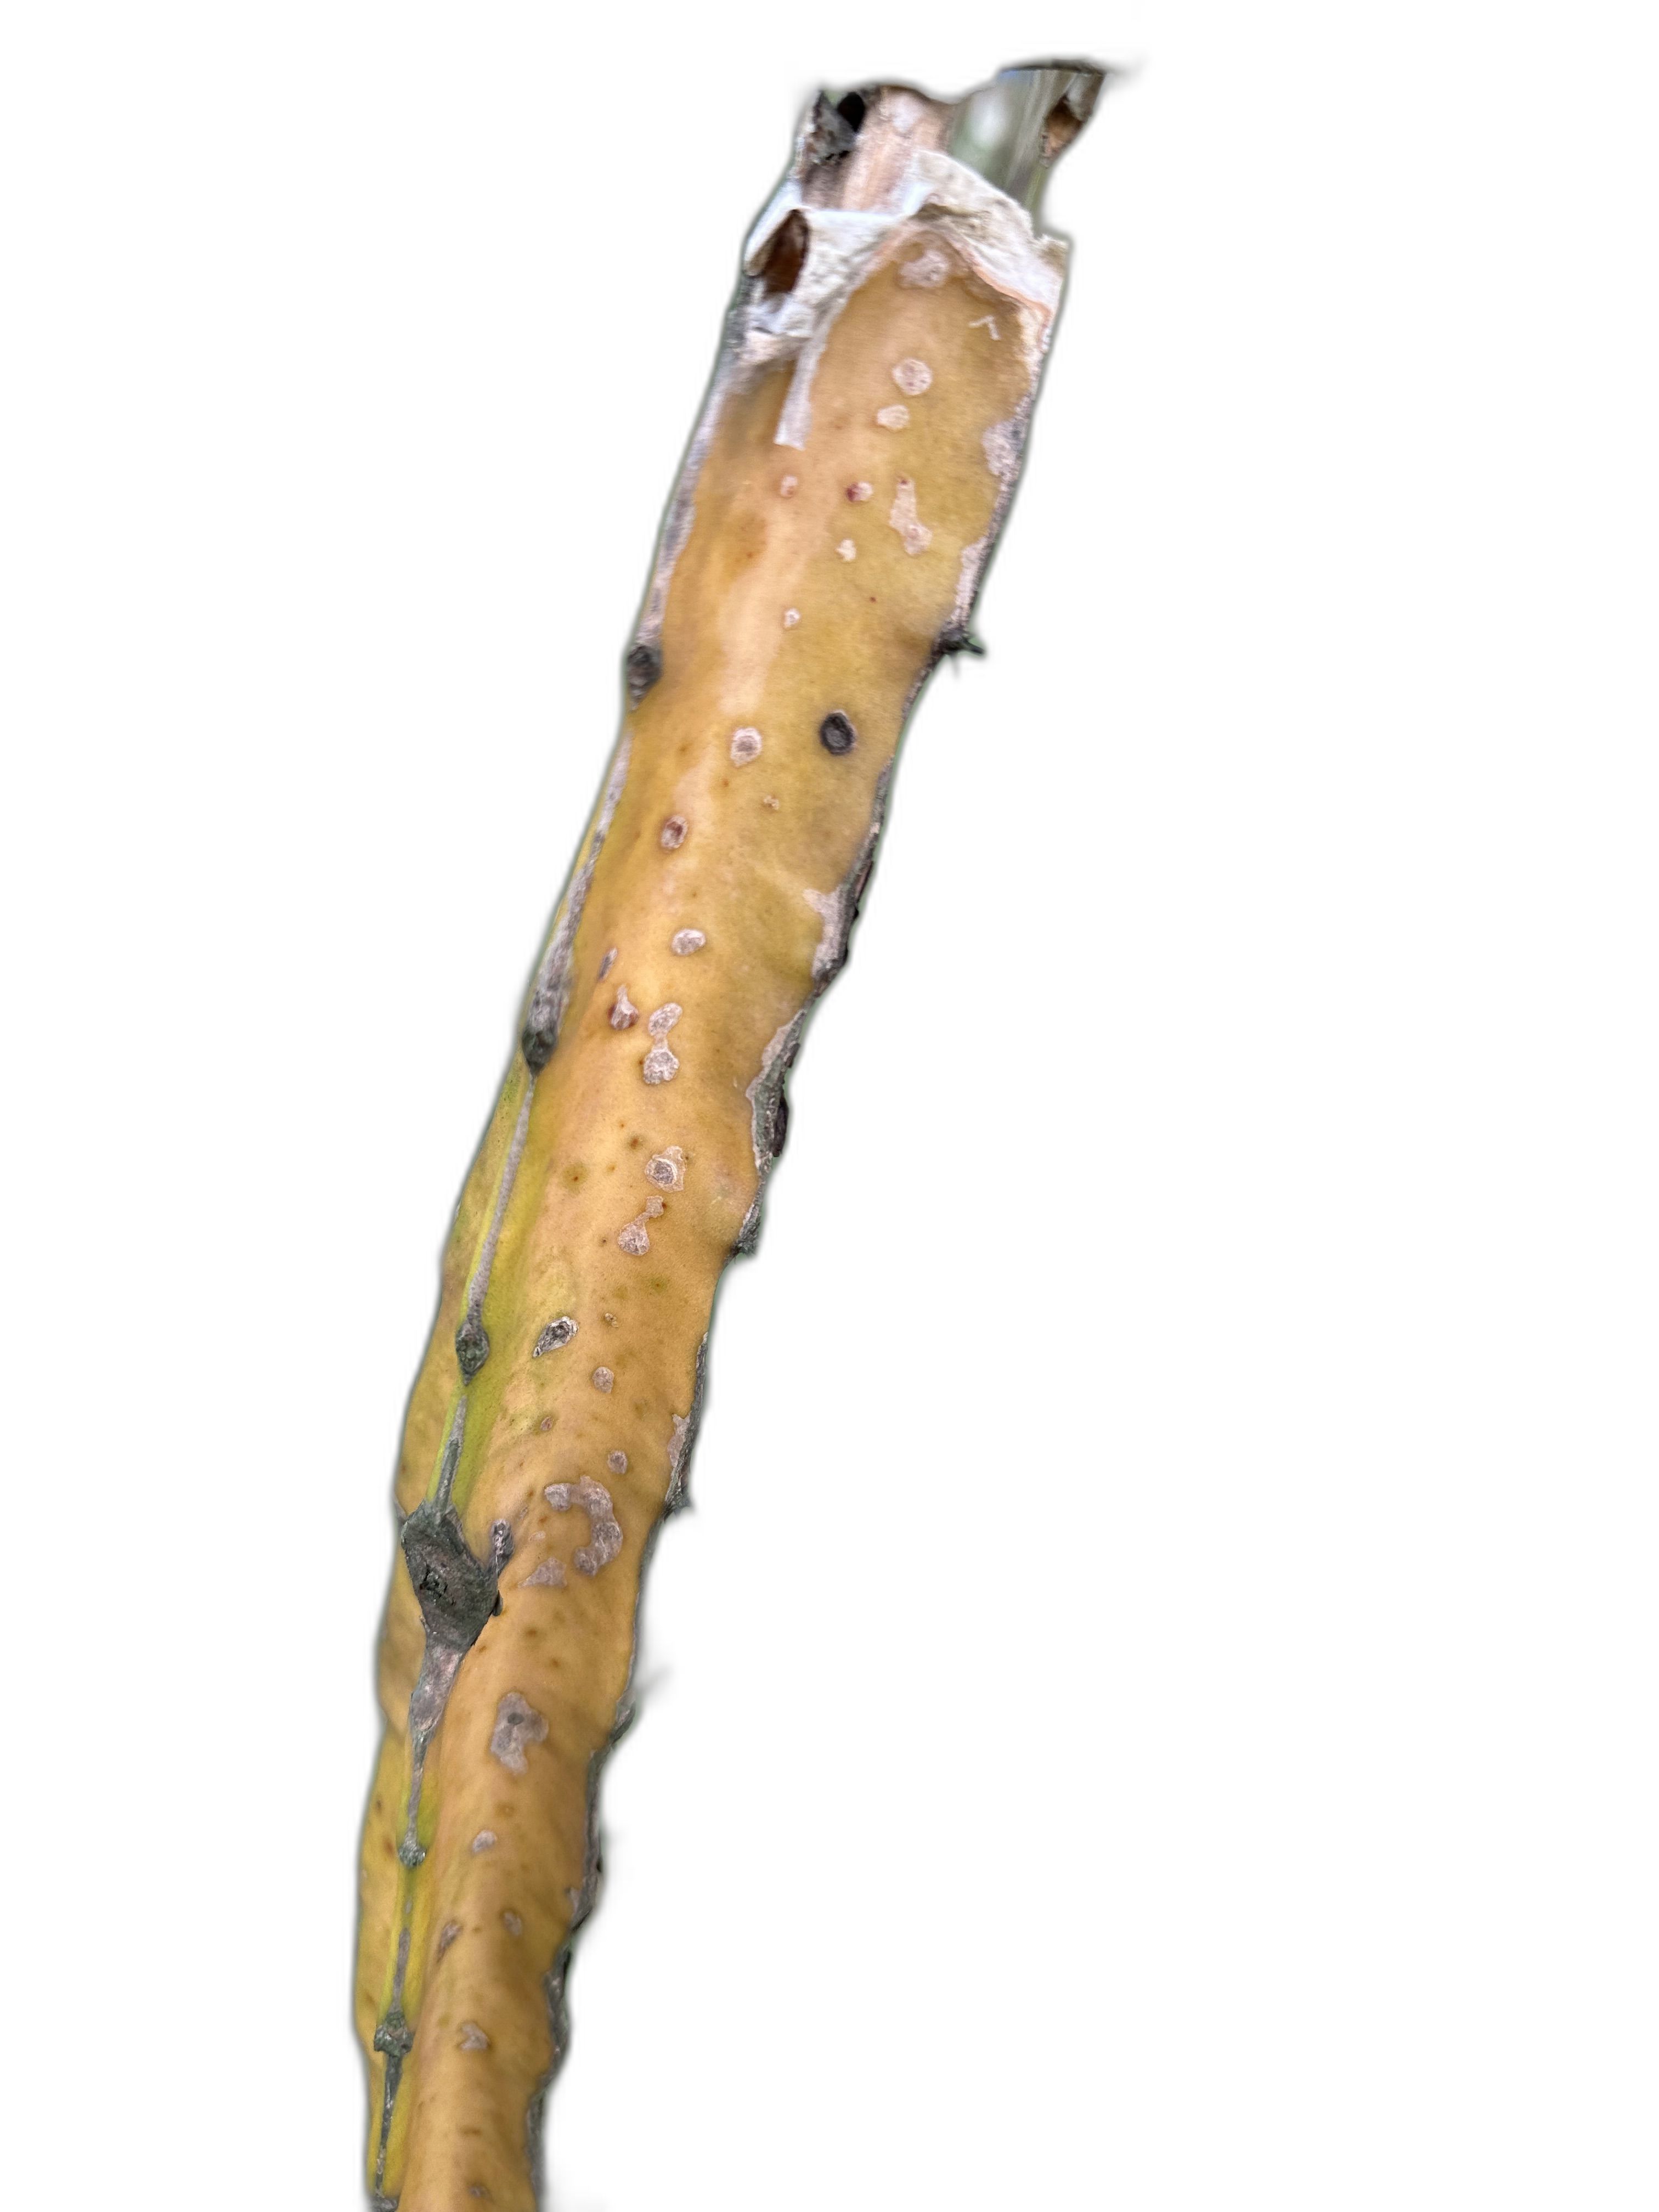
Label: Bad leaf